Static model aircraft

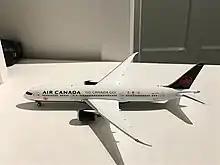
A die-cast model of an Air Canada Boeing 787-9 Dreamliner in 1:400 scale

Many modelers construct models by assembling plastic model kits, which are produced through the injection molding process. Also, there are model kits made from plastic resin. Some modelers advance from building plastic kits to kitbashing, where they combine parts from various kits, and a few eventually move on to scratch building, which involves creating models from raw materials. The tools that modelers commonly use include fine-tipped tweezers, hobby knives, paintbrushes, airbrushes, side cutters, liquid cement, and sanding sticks.